List of Holden vehicles by nameplate

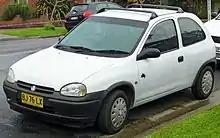
Holden Barina (SB)

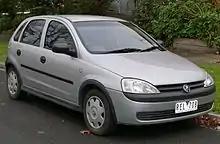
Holden Barina (XC)

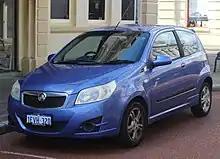
Holden Barina (TK)

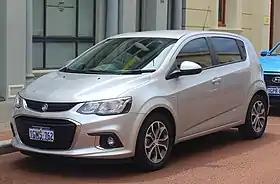
Holden Barina (TM)

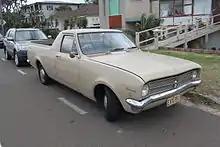
Holden Belmont Utility (HK)

The Holden Barina was a rebadged Suzuki Cultus from 1985 to 1994, a rebadged Opel Corsa from 1994 to 2005, and a rebadged Daewoo Kalos (Chevrolet Aveo (T200)) from 2005 to 2018.